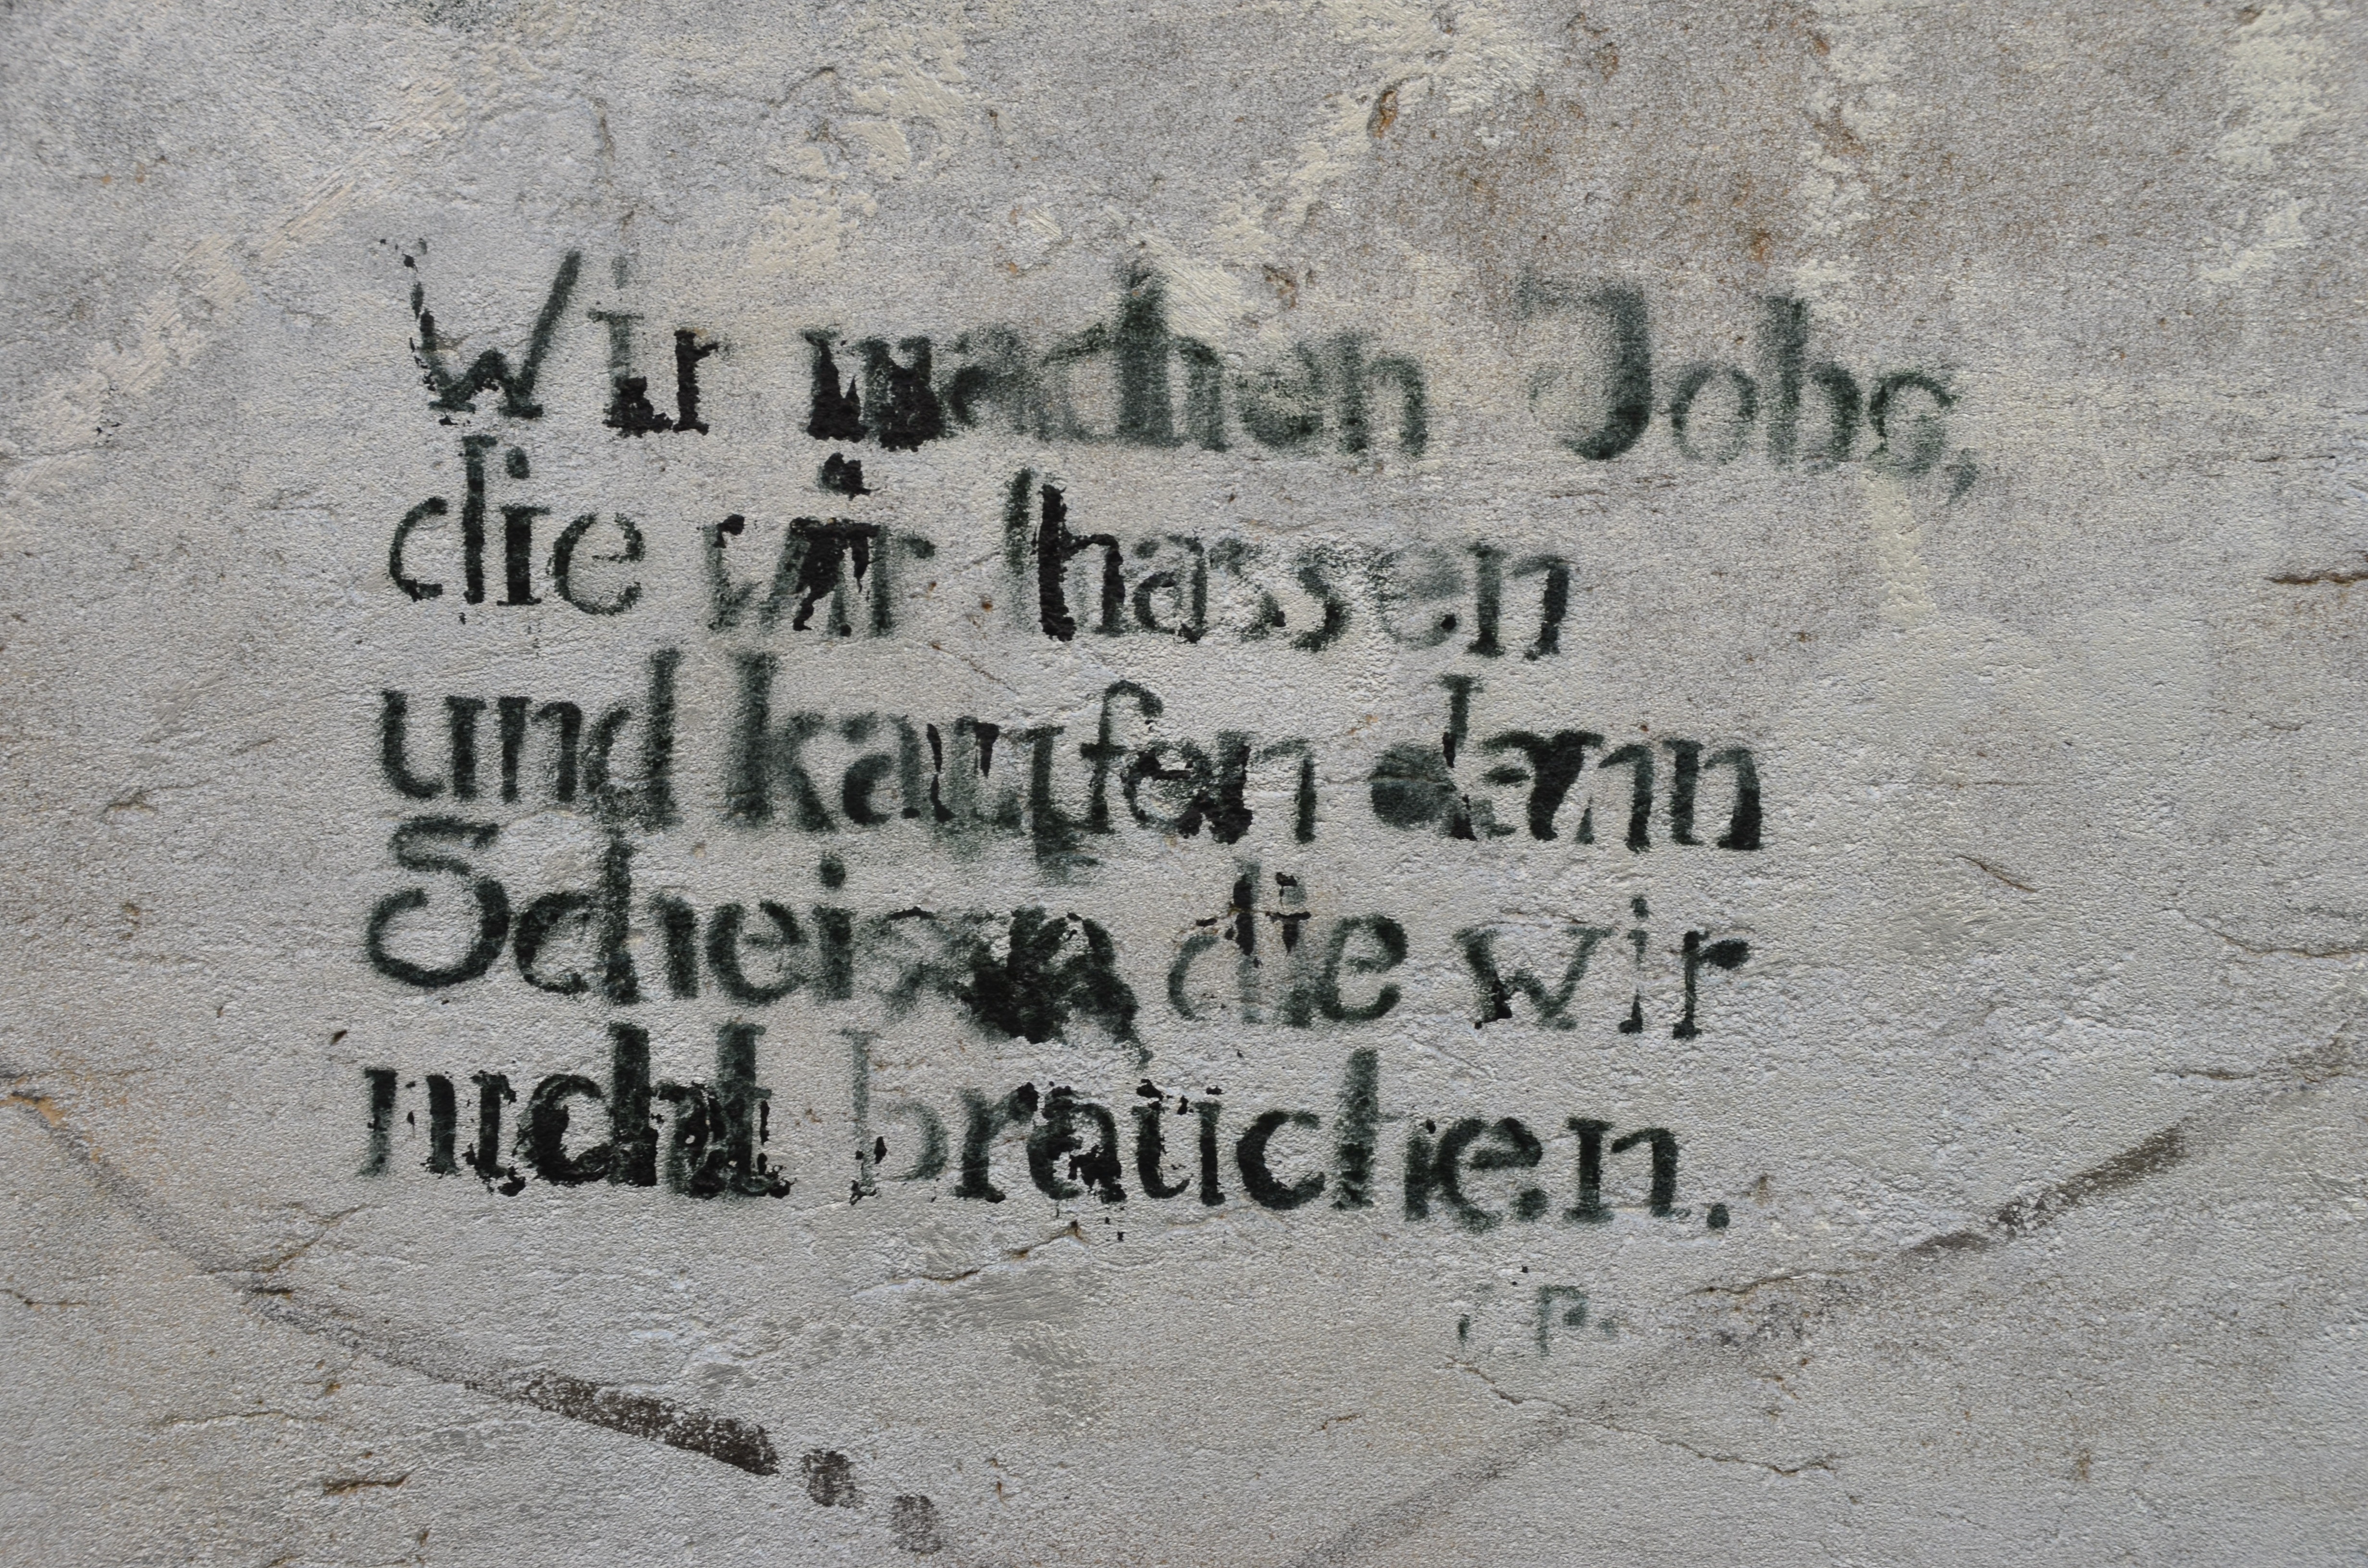
number, wall, graffiti, street art, font, art, text, handwriting, mural, parole, commemorative plaque